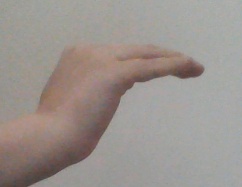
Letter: haa